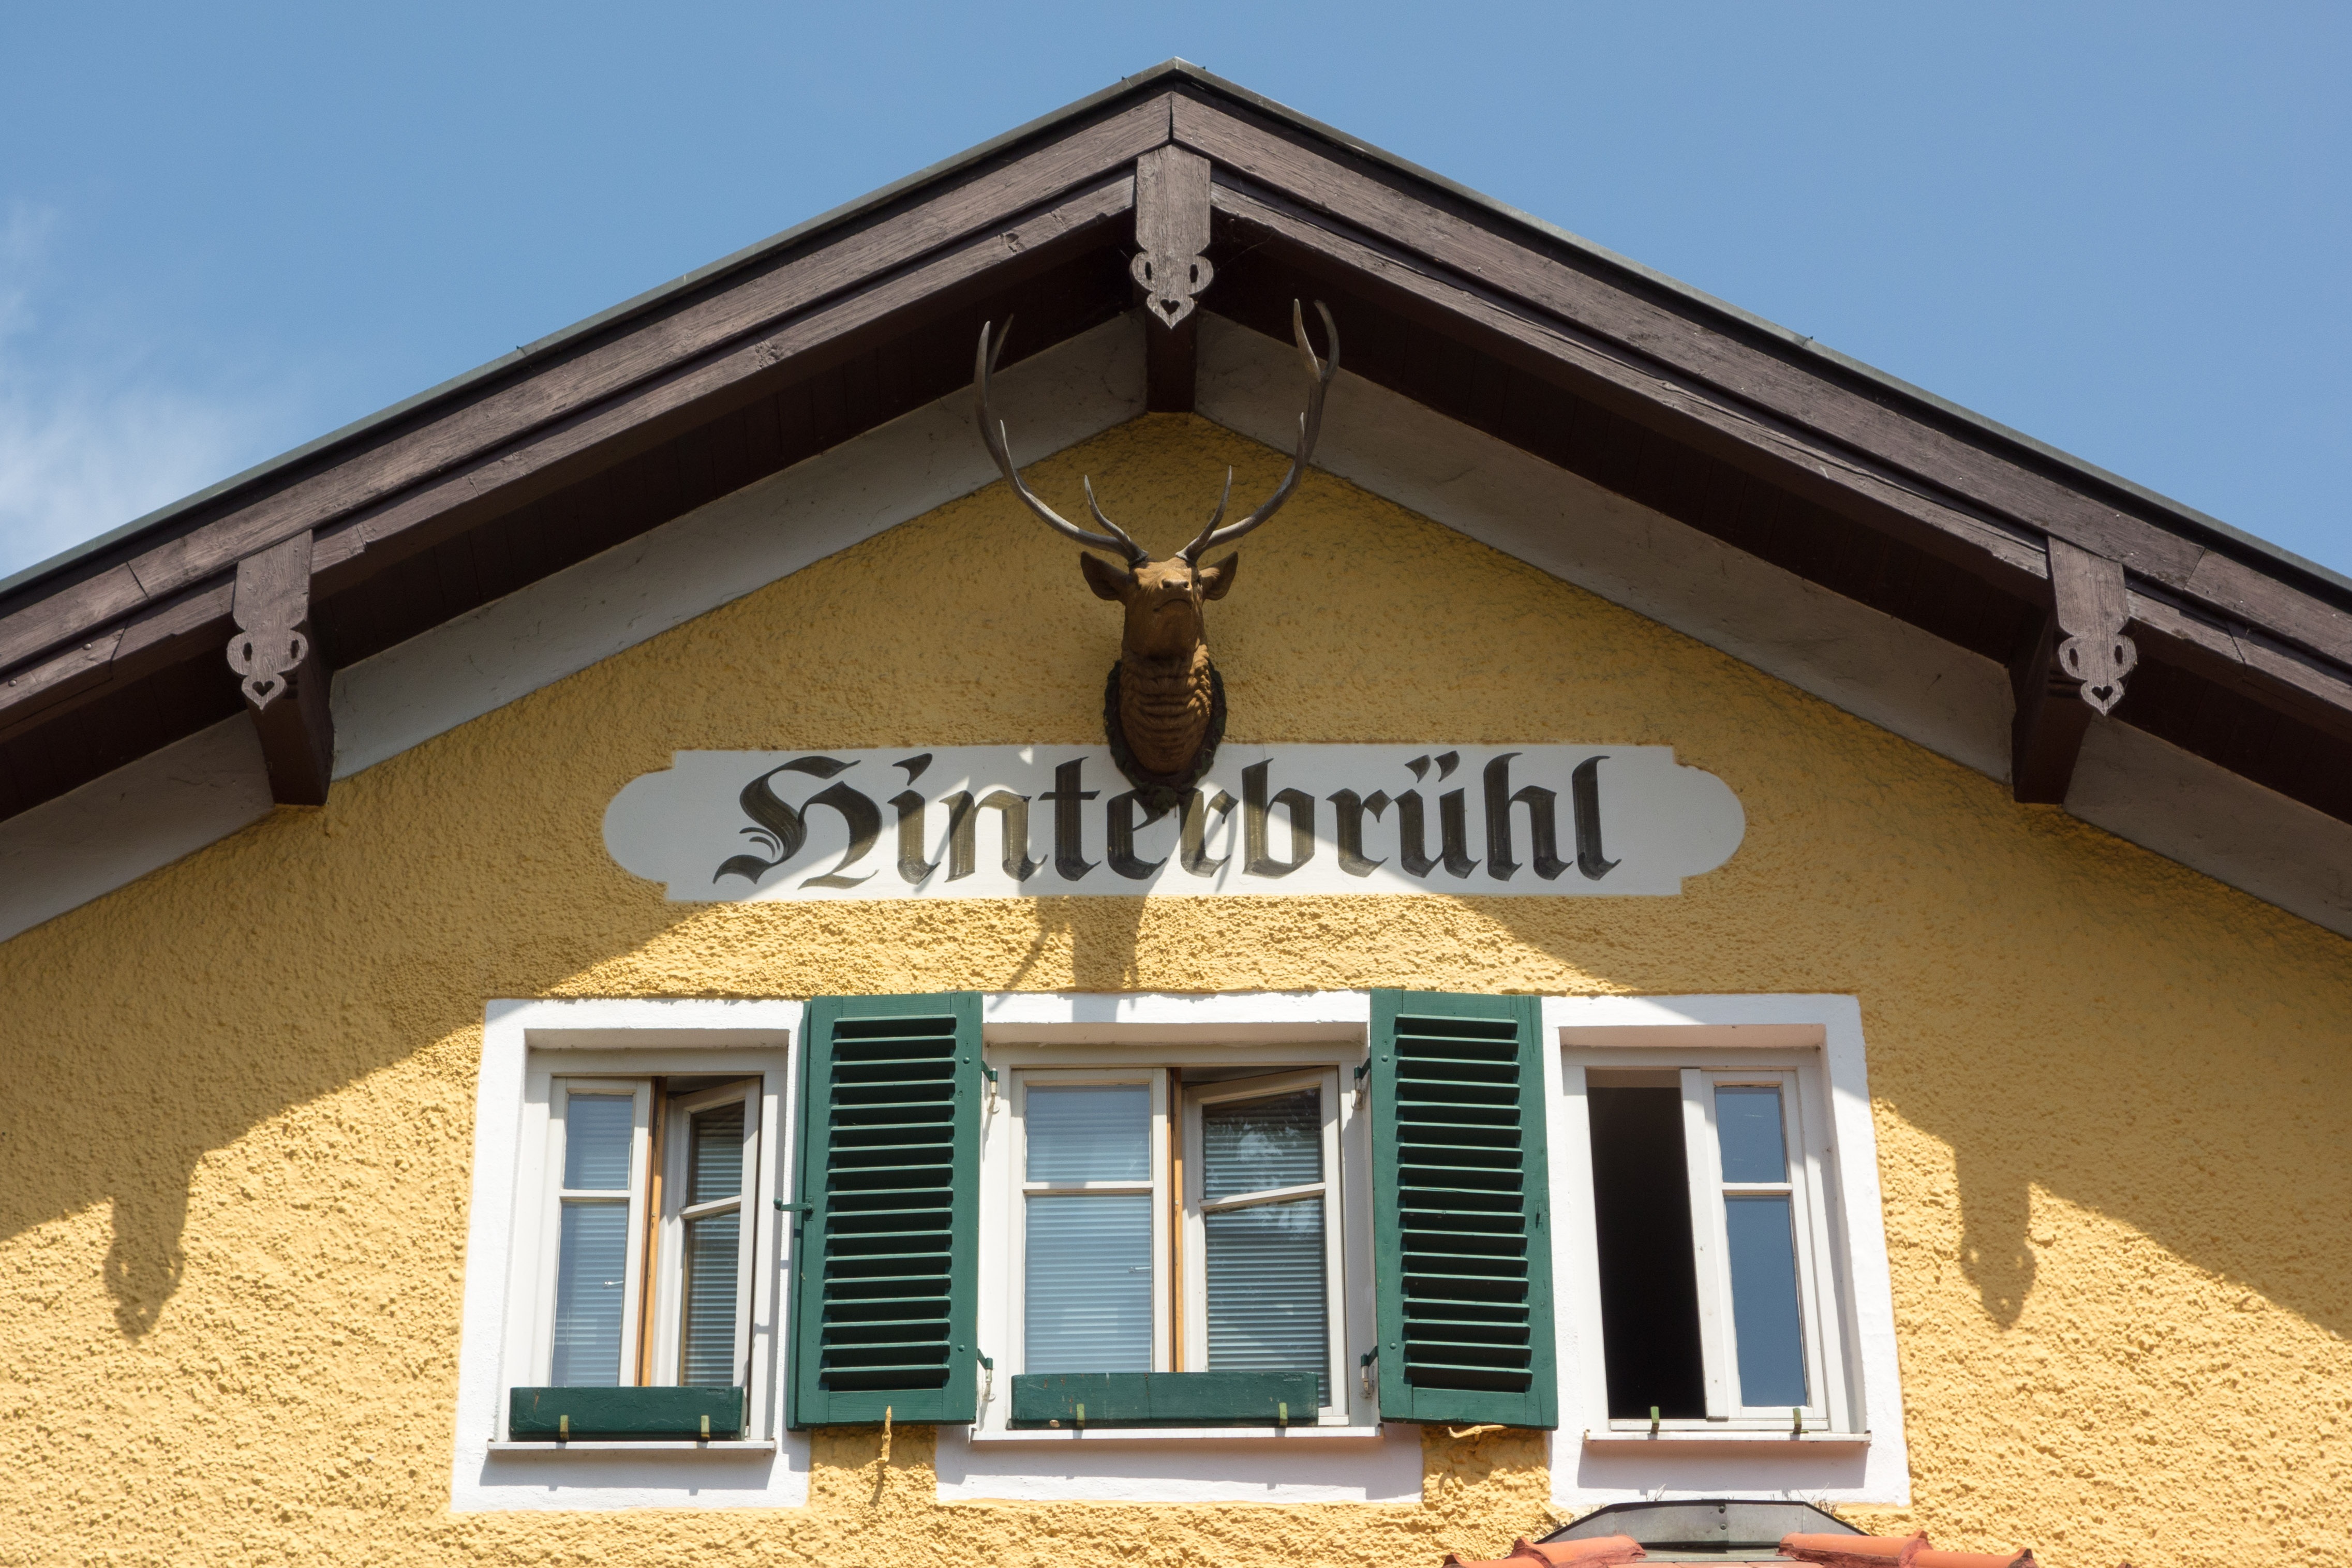
house, window, roof, building, home, facade, property, munich, siding, beer garden, gasthof, outdoor structure